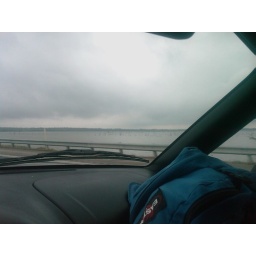
On a bridge over a lake